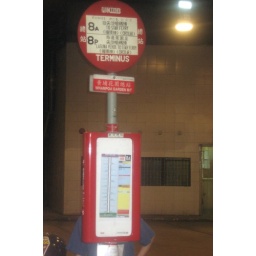
Hong Kong vacation photo, April 2006. A typical bus stop sign in Kowloon.